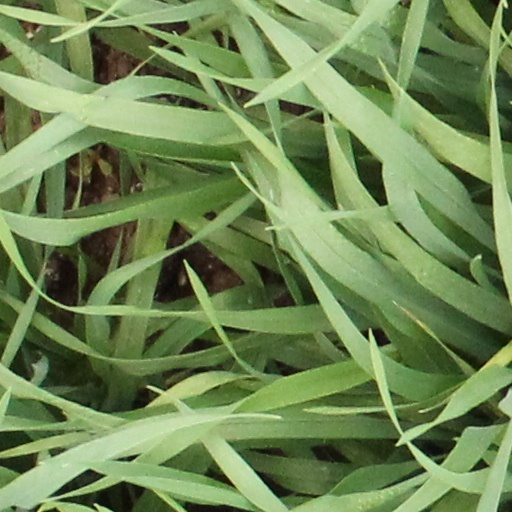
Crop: wheat